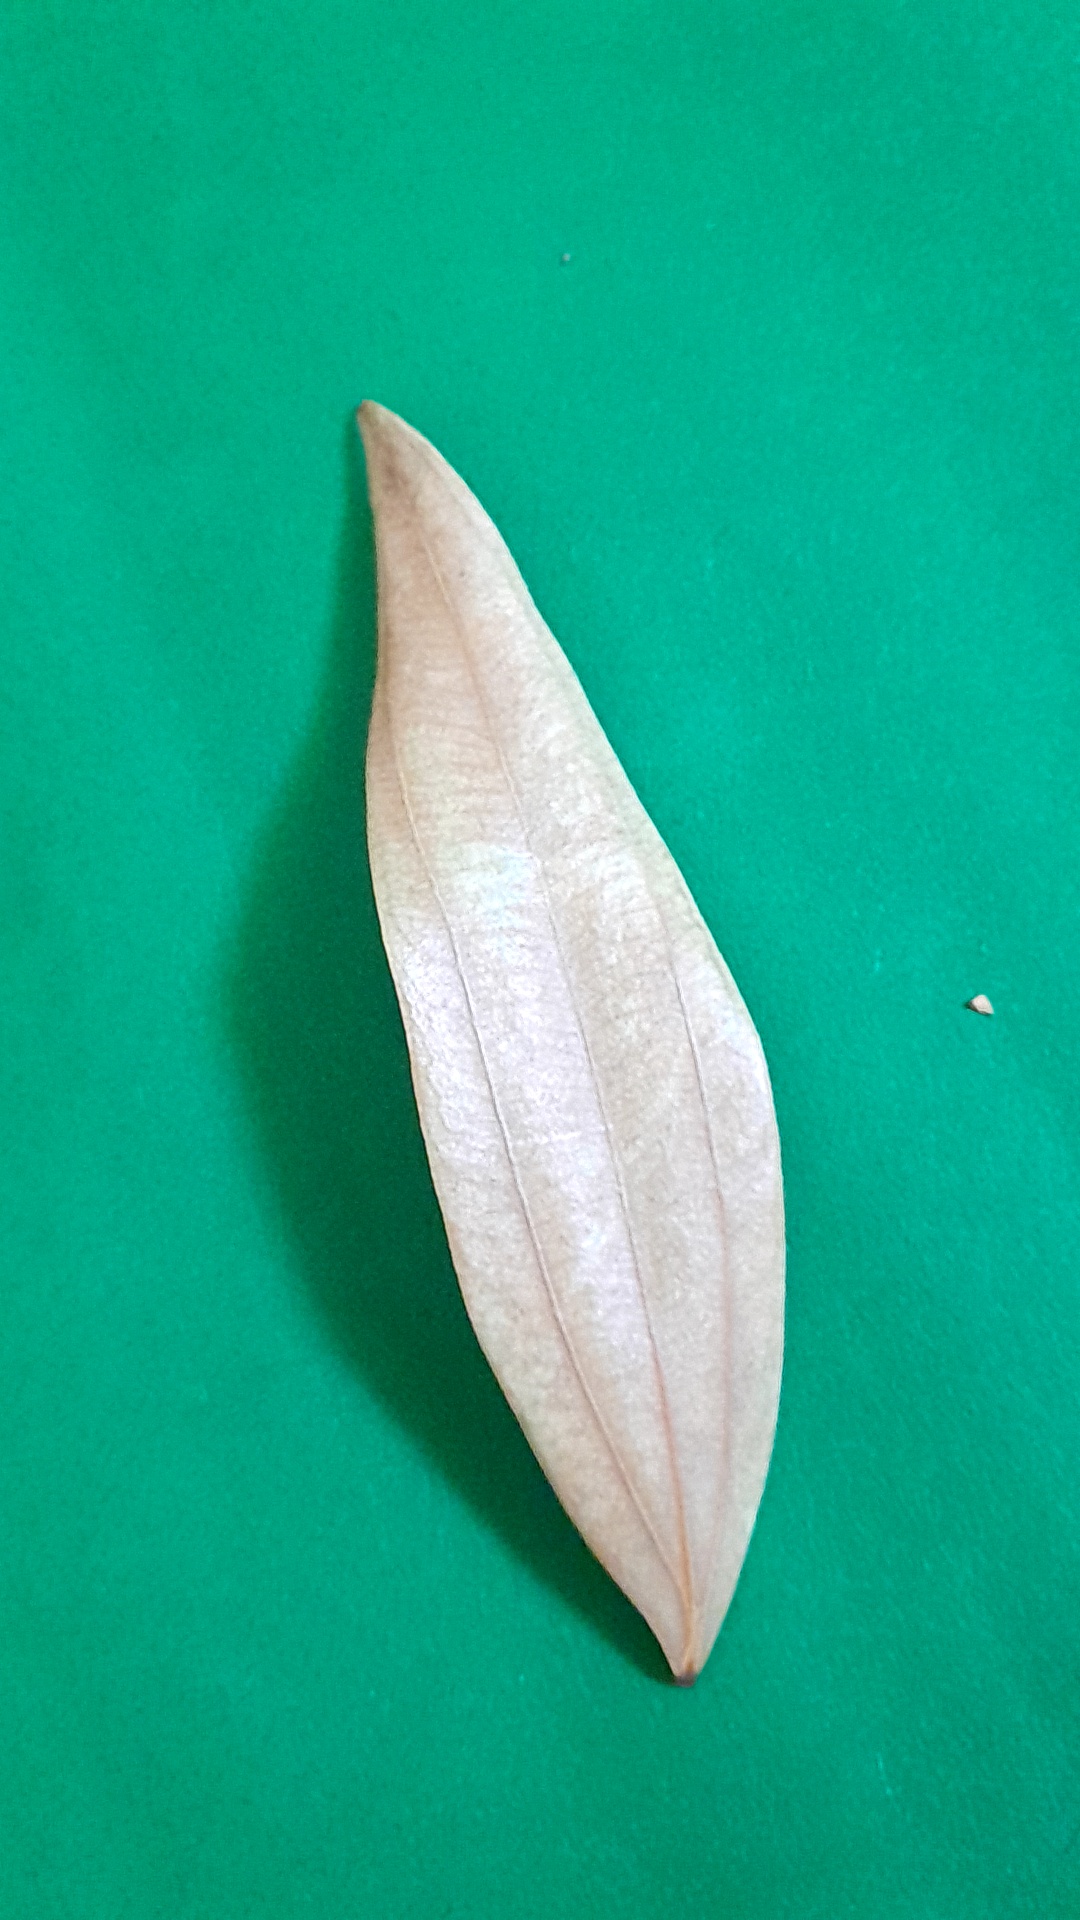
Label: Dry Leaf